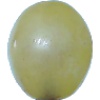
Label: Grape White 1